Ambler, Pennsylvania

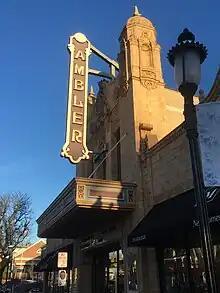
Ambler Theater

Ambler has a city manager form of government with a mayor and a nine-member borough council. The mayor is Jeanne Sorg. The borough is part of the Fourth Congressional District (represented by Rep. Madeleine Dean), the 151st State House District (represented by Representative Melissa Cerrato) and the 12th State Senate District (represented by Sen. Maria Collett).